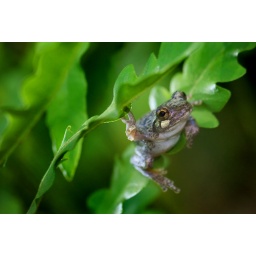
A gray tree frog (Hyla versicolor) clings to fern frond below an oak tree.